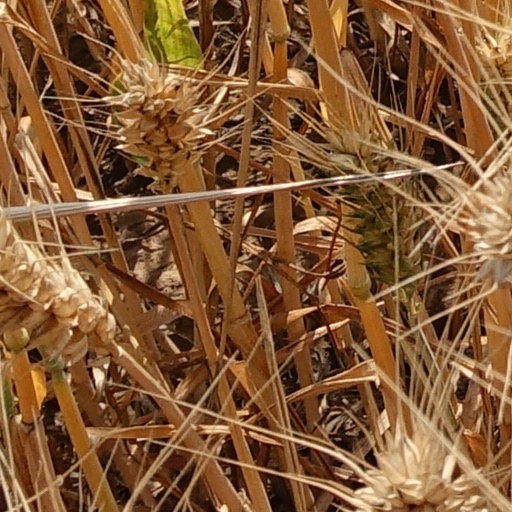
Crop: wheat